Zubin Mehta

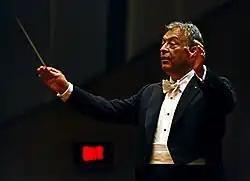
Mehta conducting the Israel Philharmonic Orchestra in Mumbai, October 2008

In June 1994, Mehta performed the Mozart Requiem with the members of the Sarajevo Symphony Orchestra and Chorus at the ruins of Sarajevo's National Library, in a fundraising concert for the victims of armed conflict and remembrance of the thousands of people killed in the Yugoslav Wars. On 29 August 1999, he conducted Mahler's Symphony No. 2 ("Resurrection"), at the vicinity of Buchenwald concentration camp in Weimar, with the Bavarian State Orchestra and the Israel Philharmonic Orchestra sitting alongside each other.